Anatoly Tkachuk

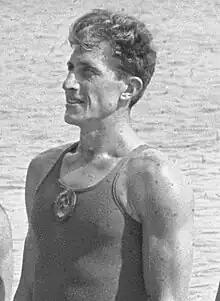
Tkachuk in 1964

Anatoly Petrovych Tkachuk (15 February 1937 – 17 September 2017) was a Ukrainian rower who had his best achievements in the coxed fours, partnering with Vladimir Yevseyev, Vitaly Kurdchenko, Boris Kuzmin and Anatoly Luzgin. In this event, they won two European titles and a silver medal at the 1966 World Rowing Championships; they finished in fifth place at the 1964 Summer Olympics.